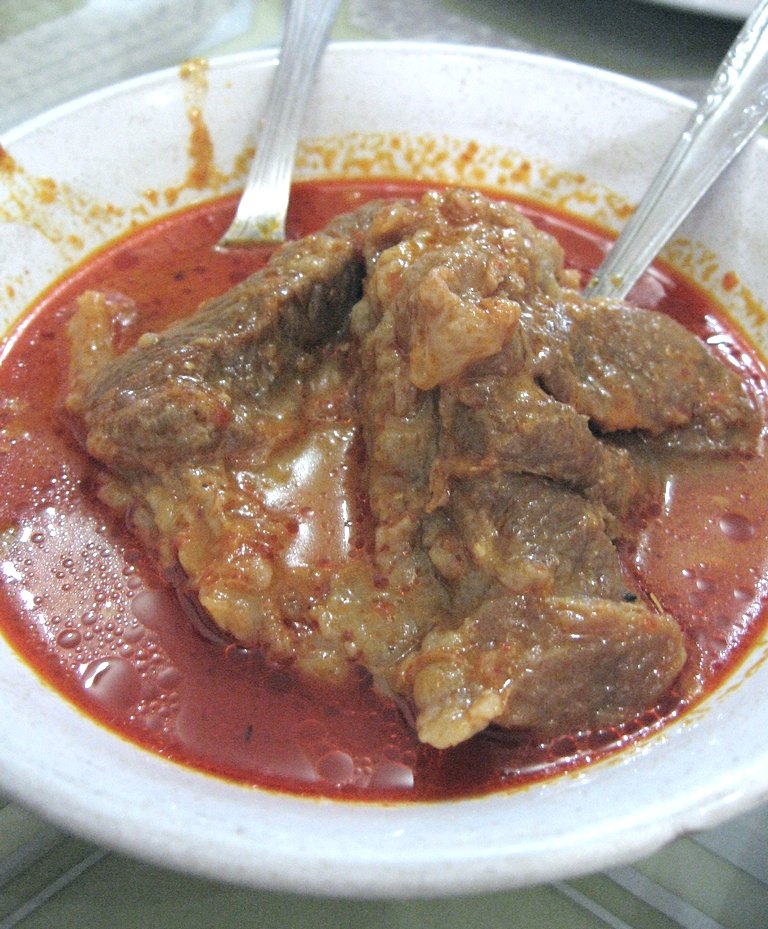
Label: gulai_tunjang